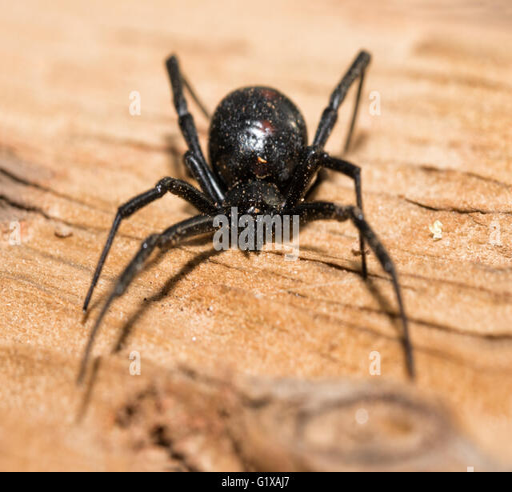
spider outdoors on a piece of wood , front view